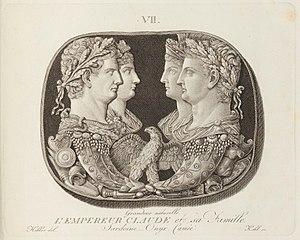
L'Empereur Claude et sa Famille (apres Friedrich Kibler)